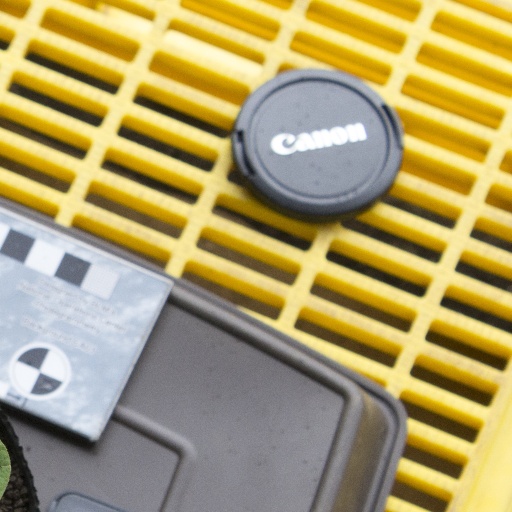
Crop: soybean